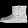
Label: Ankle boot